New Milford Plant of the Hackensack Water Company

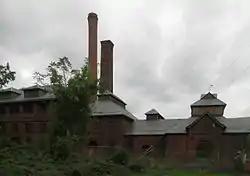

The New Milford Plant of the Hackensack Water Company was a water treatment and pumping plant located on Van Buskirk Island, an artificially created island in the Hackensack River, in Oradell, Bergen County, New Jersey, United States. The site was purchased in 1881 by the Hackensack Water Company, which developed it for water supply use. The facility was built between 1881 and 1911, and it includes a brick pumping station from 1882, a tall filtration tower, and huge underground infrastructure. The Hackensack Water Company was merged into United Water in the 1980s; the successor today is Suez North America.